Edward Knowles (Royal Navy officer)

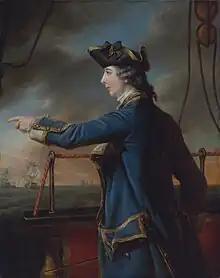
Posthumous portrait by Francis Cotes

Captain Edward Knowles (1744 – c. 28 December 1761) was a Royal Navy officer who served in the Seven Years' War.